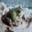
Label: frog